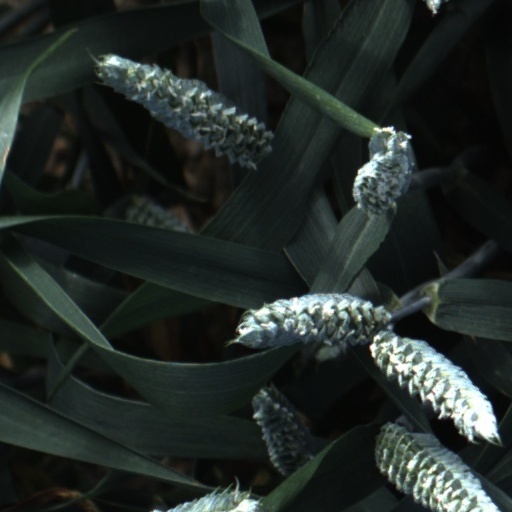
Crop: wheat